Peter Facklam

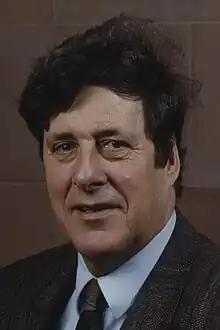
Facklam in 1987

Peter Facklam (23 April 1930 – 2 February 2023) was a Swiss politician. A member of the , he served in the Executive Council of Basel-Stadt from 1980 to 1992.